Paris in the 18th century

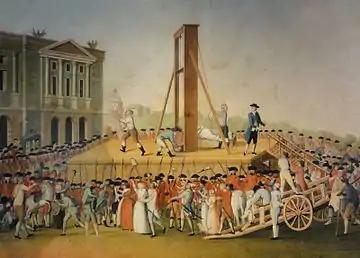
The execution by the guillotine of Marie Antoinette on 16 October 1793

At the beginning of the 18th century, security was provided by two different corps of police; the "Garde de Paris" and the "Guet Royal", or royal watchmen. Both organizations were under the command of the Lieutenant General of Police. The "Garde" had one hundred twenty horsemen and four hundred archers, and was more of a military unit. The "Guet" was composed of 4 lieutenants, 139 archers, including 39 on horseback, and four drummers. The sergeants of the "Guet" wore a blue "justaucorps" or tight-fitting jacket with silver lace, a white plume on their hat, and red stockings, while ordinary soldiers of the guard wore a gray jacket with brass buttons and red facing on their sleeve, a white plume on their hat and a bandolier. 1750 there were nineteen posts of the "Guet" around the city, each the manned by twelve guards.